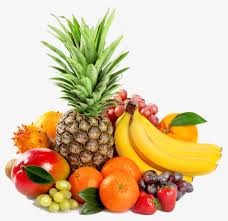
Waste category: biological